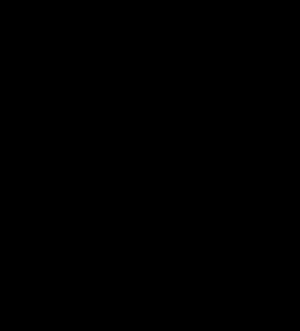
En mécanique des fluides, le problème de Landau-Levich caractérise l'écoulement créé par une plaque que l'on vient retirer d'un bain liquide. Sa résolution nous indique qu'un film liquide d'épaisseur connue est déposée à la surface de la plaque. Les résultats de ce problème trouvent de nombreuses applications dans le domaine des dépôts de couche mince. La résolution initiale a été apportée par Landau-Levich-Derjaguin.